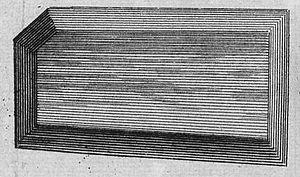
Dessin de la Grande Table par Jean-Baptiste Tavernier
La Grande Table ou Diamanta Grande Table est un grand diamant rose, exceptionnel par sa taille et sa couleur, examiné et décrit en 1642 par l'aventurier français Jean-Baptiste Tavernier lors de l'un de ses voyages en Inde. Il était alors aux mains de marchands de Golkonda, mais Tavernier ne fut pas en mesure de l'acquérir. On en perd ensuite la trace.
Le Daryā-e nour, aussi transcrit Daria-e nour ou Daria-i-nor, est un des plus grands diamants taillés du monde, pesant 182 carats. Sa couleur, rose pâle, est l'une des teintes les plus rares pour un diamant.